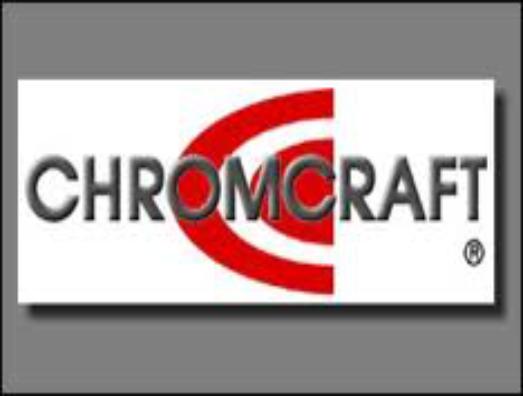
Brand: Chromcraft
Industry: Necessities